List of JoJo's Bizarre Adventure characters

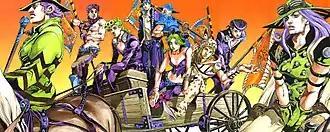
The heroes of "JoJo's Bizarre Adventure" Parts 1 through 7. From left to right: Will A. Zeppeli, Jonathan Joestar, Giorno Giovanna, Jotaro Kujo, Joseph Joestar (top), Jolyne Cujoh (bottom), Johnny Joestar, Josuke Higashikata, and Gyro Zeppeli.

The "JoJo's Bizarre Adventure" manga series features a large cast of characters created by Hirohiko Araki. Spanning several generations, the series is split into nine parts, each following a different descendant of the Joestar family. Parts 7-9 take place in a separate continuity from the previous six. Many of the characters have supernatural abilities which give them a variety of unique traits.